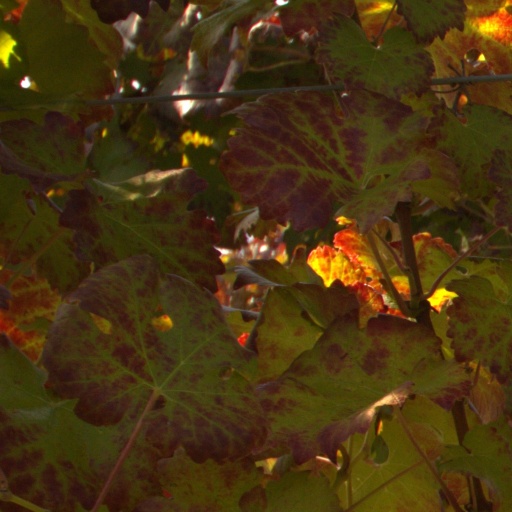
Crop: grape